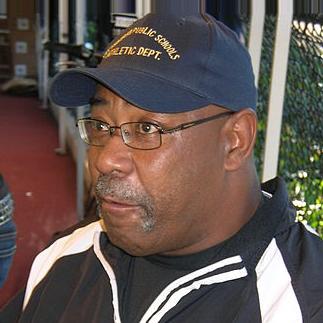
Age: 54